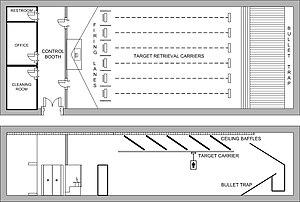
Un stand de tir est un espace aménagé pour tirer en toute sécurité avec une arme à feu ou une arme à air comprimé, généralement sur des cibles fixes. Il est utilisé pour l'entraînement dans le cas des forces armées et de police, ou pour la pratique du tir de loisir et sportif.